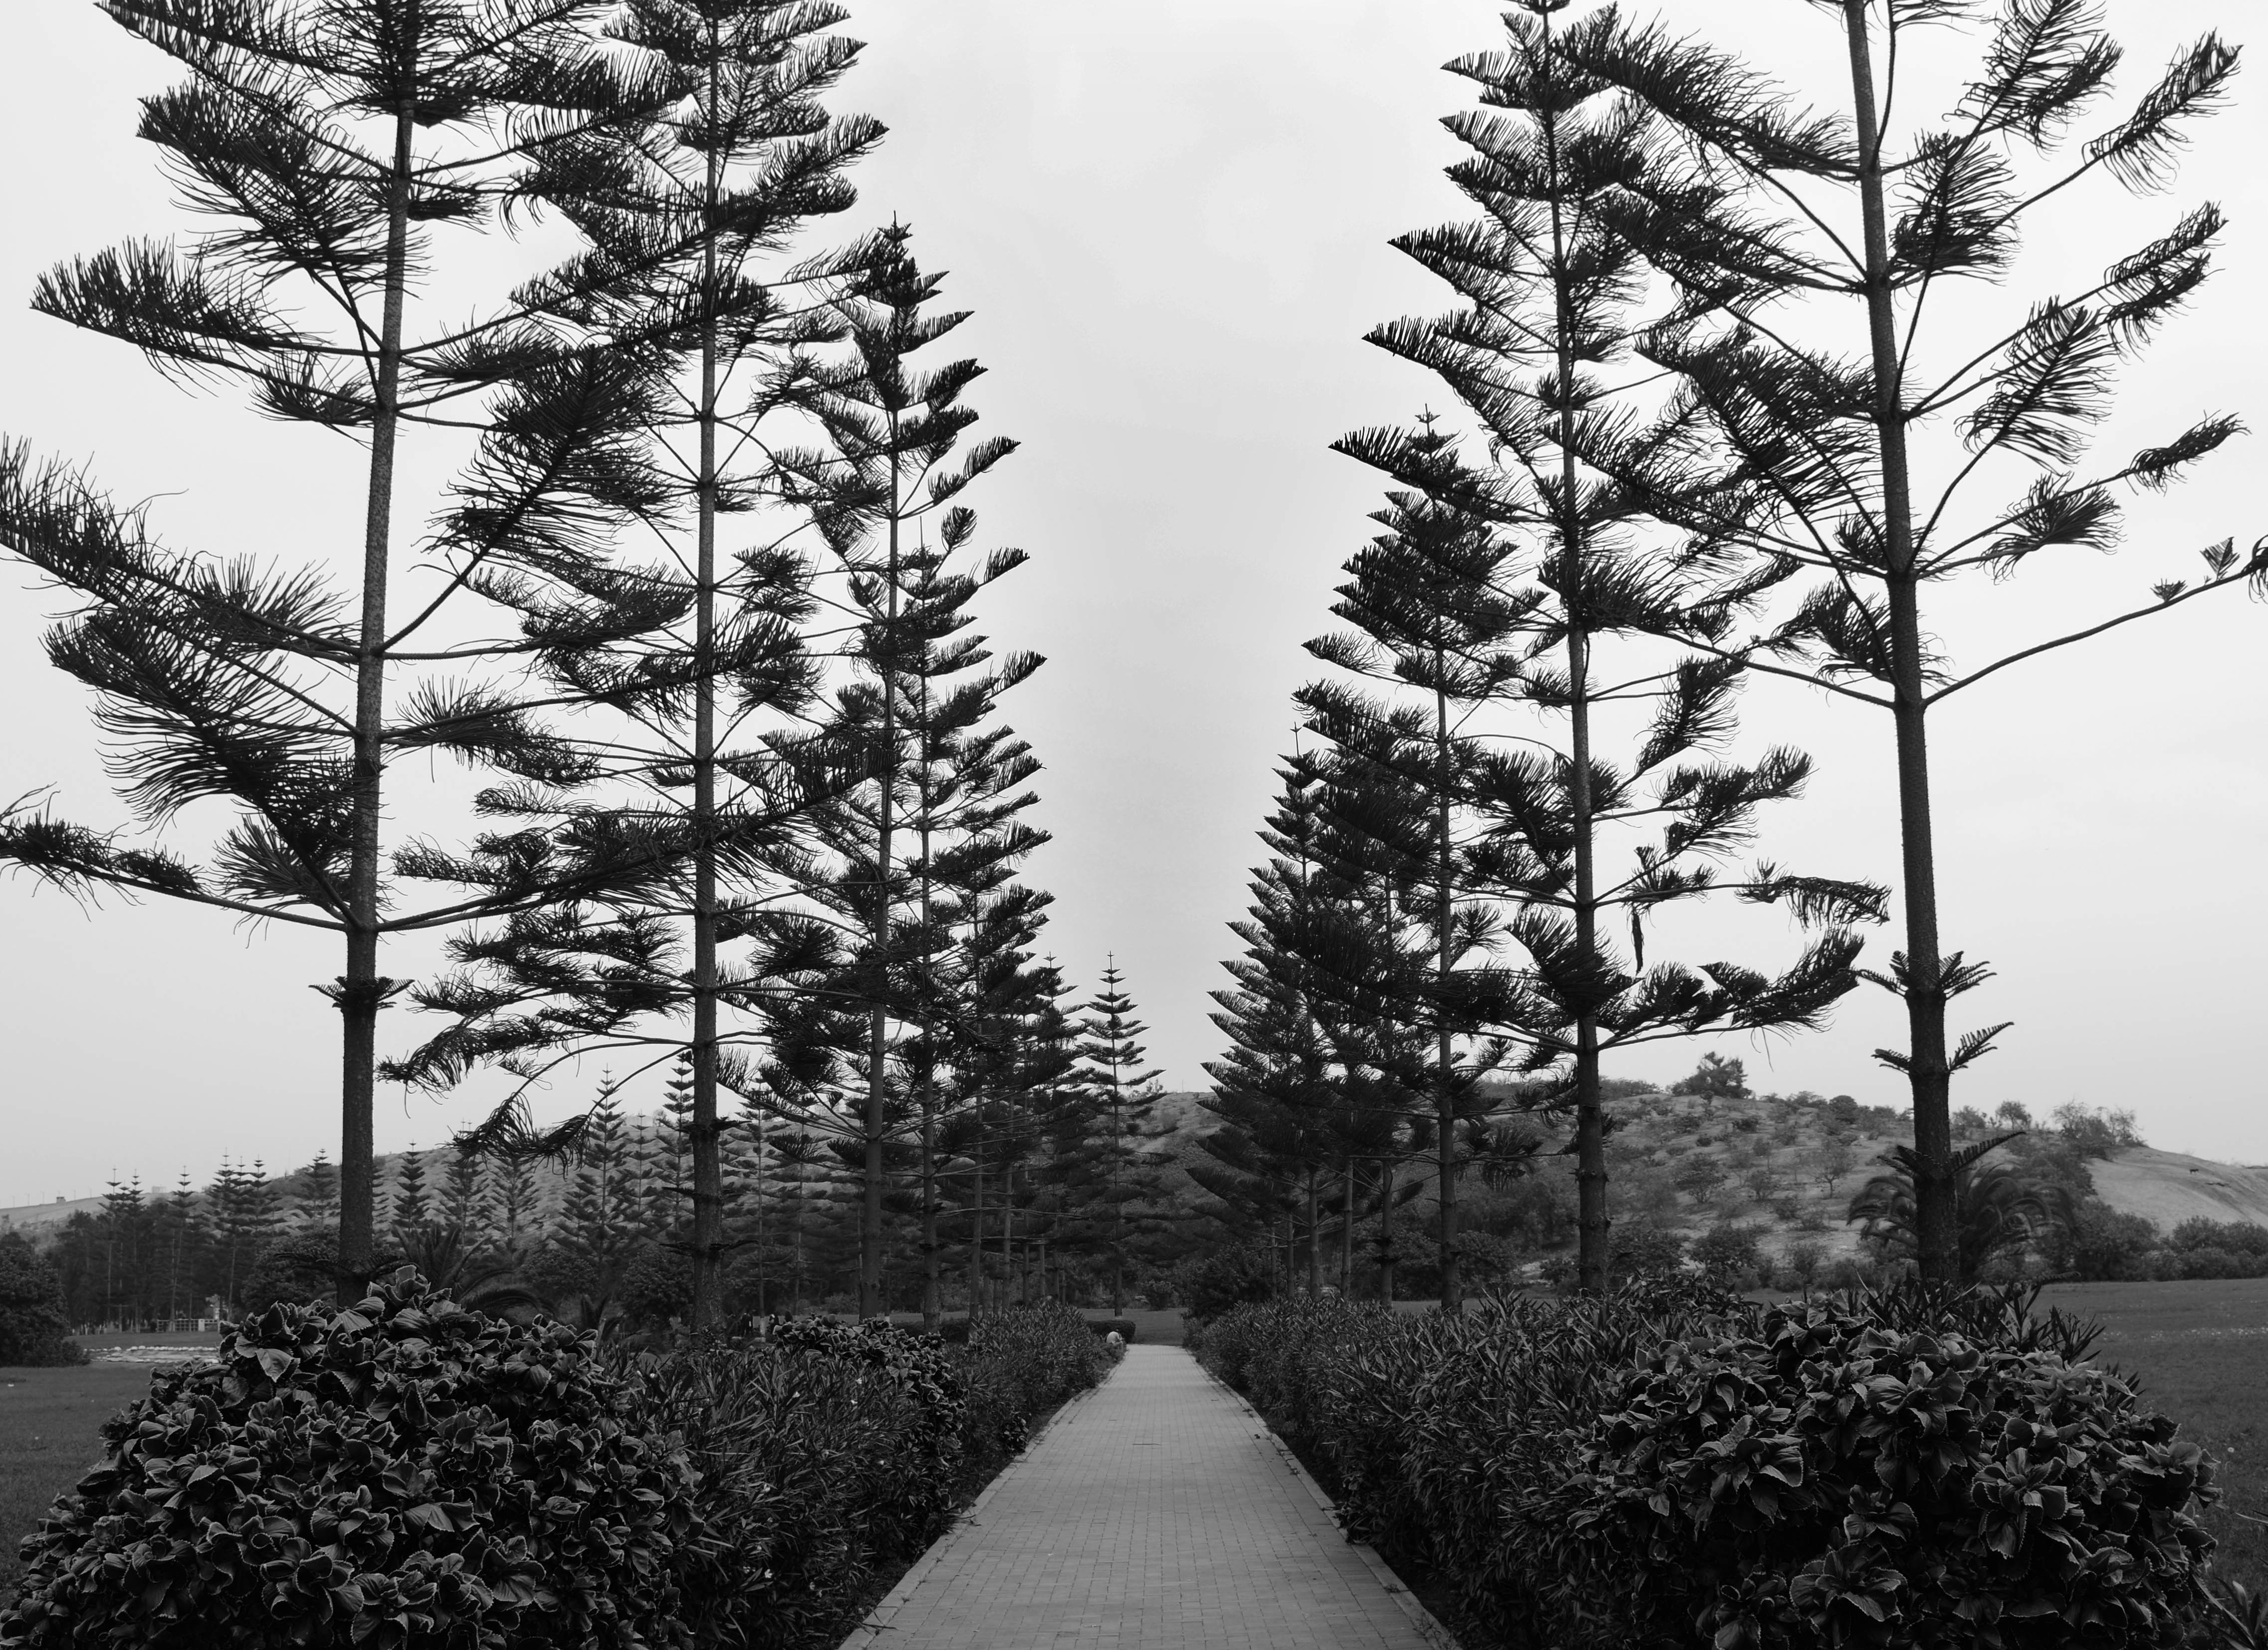
tree, nature, forest, branch, snow, winter, black and white, plant, leaf, weather, monochrome, fir, season, conifer, spruce, monochrome photography, atmospheric phenomenon, woody plant, land plant